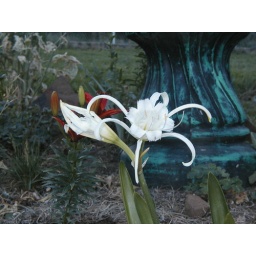
Peruvian Daffodil in front of bird bath high up in our yard in Alto, New Mexico.